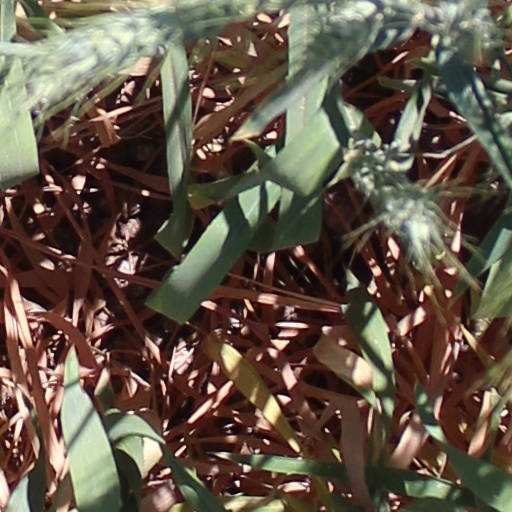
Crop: wheat